Charles Stuart (East India Company officer)

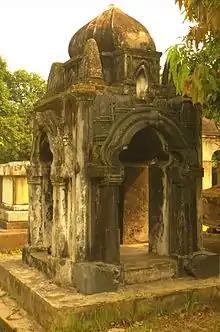
Tomb of Charles Stuart at the South Park Street Cemetery in Kolkata.

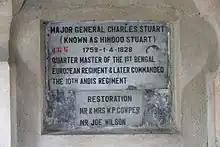
Epitaph of Stuart at the South Park Street Cemetery in Kolkata

Though Stuart often spoke of his conversion to Hinduism he had not entirely rejected Christian doctrines as he held the Hindu deity Krishna to be the Spirit of God who descends upon earth for the benefit of mankind which he believed was "not very inconsistent with Christianity" and "he was content to be buried in an Anglican cemetery, albeit along with his favourite idols".